First Italian War of Independence

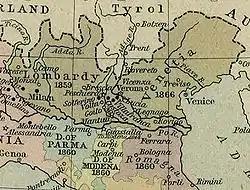
The Austrian Kingdom of Lombardy–Venetia, theatre of operations for the first campaign of the war

In the face of the Piedmontese threat, Radetzky had occupied an advance position at Pastrengo on the west bank of the Adige. On 30 April, the 2nd Army under De Sonnaz advanced to eliminate the enemy bridgehead (14,000 Piedmontese against 8,000 Austrians). For three hours, from 11 am until 2 pm, the advance was slow and difficult. Charles Albert, growing impatient, pushed forward with three squadrons of mounted carabinieri, between the Brigade "Cuneo" and Brigade "Piemonte". At that moment, the Piedmontese advance revived and some carabinieri came under Austrian fire. After a moment of confusion, Major spurred on the three squadrons of carabinieri against the enemy, with the King and his bodyguard joining the charge. The Austrian line was broken; the Piedmontese infantry forced the enemy to retreat.